Custer High School (Milwaukee)

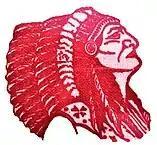
Custer High School Mascot 1960's & '70's

Though the school was named after American Civil War General George Armstrong Custer, neither he nor his men were honored with images or mascots. When the new school opened on Sherman Boulevard, the annual yearbook was called the Custer Warrior, the student body and athletic teams were referred to as the Custer Indians, and football players were known as the Custer Hatchetmen.